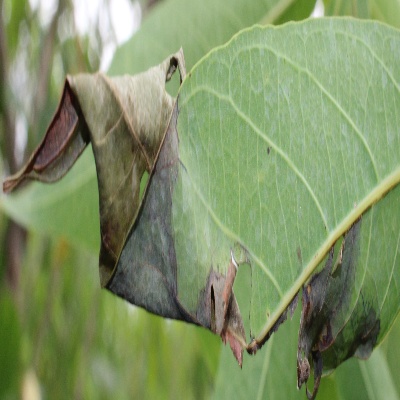
Crop: Cassava
Condition: bacterial blight